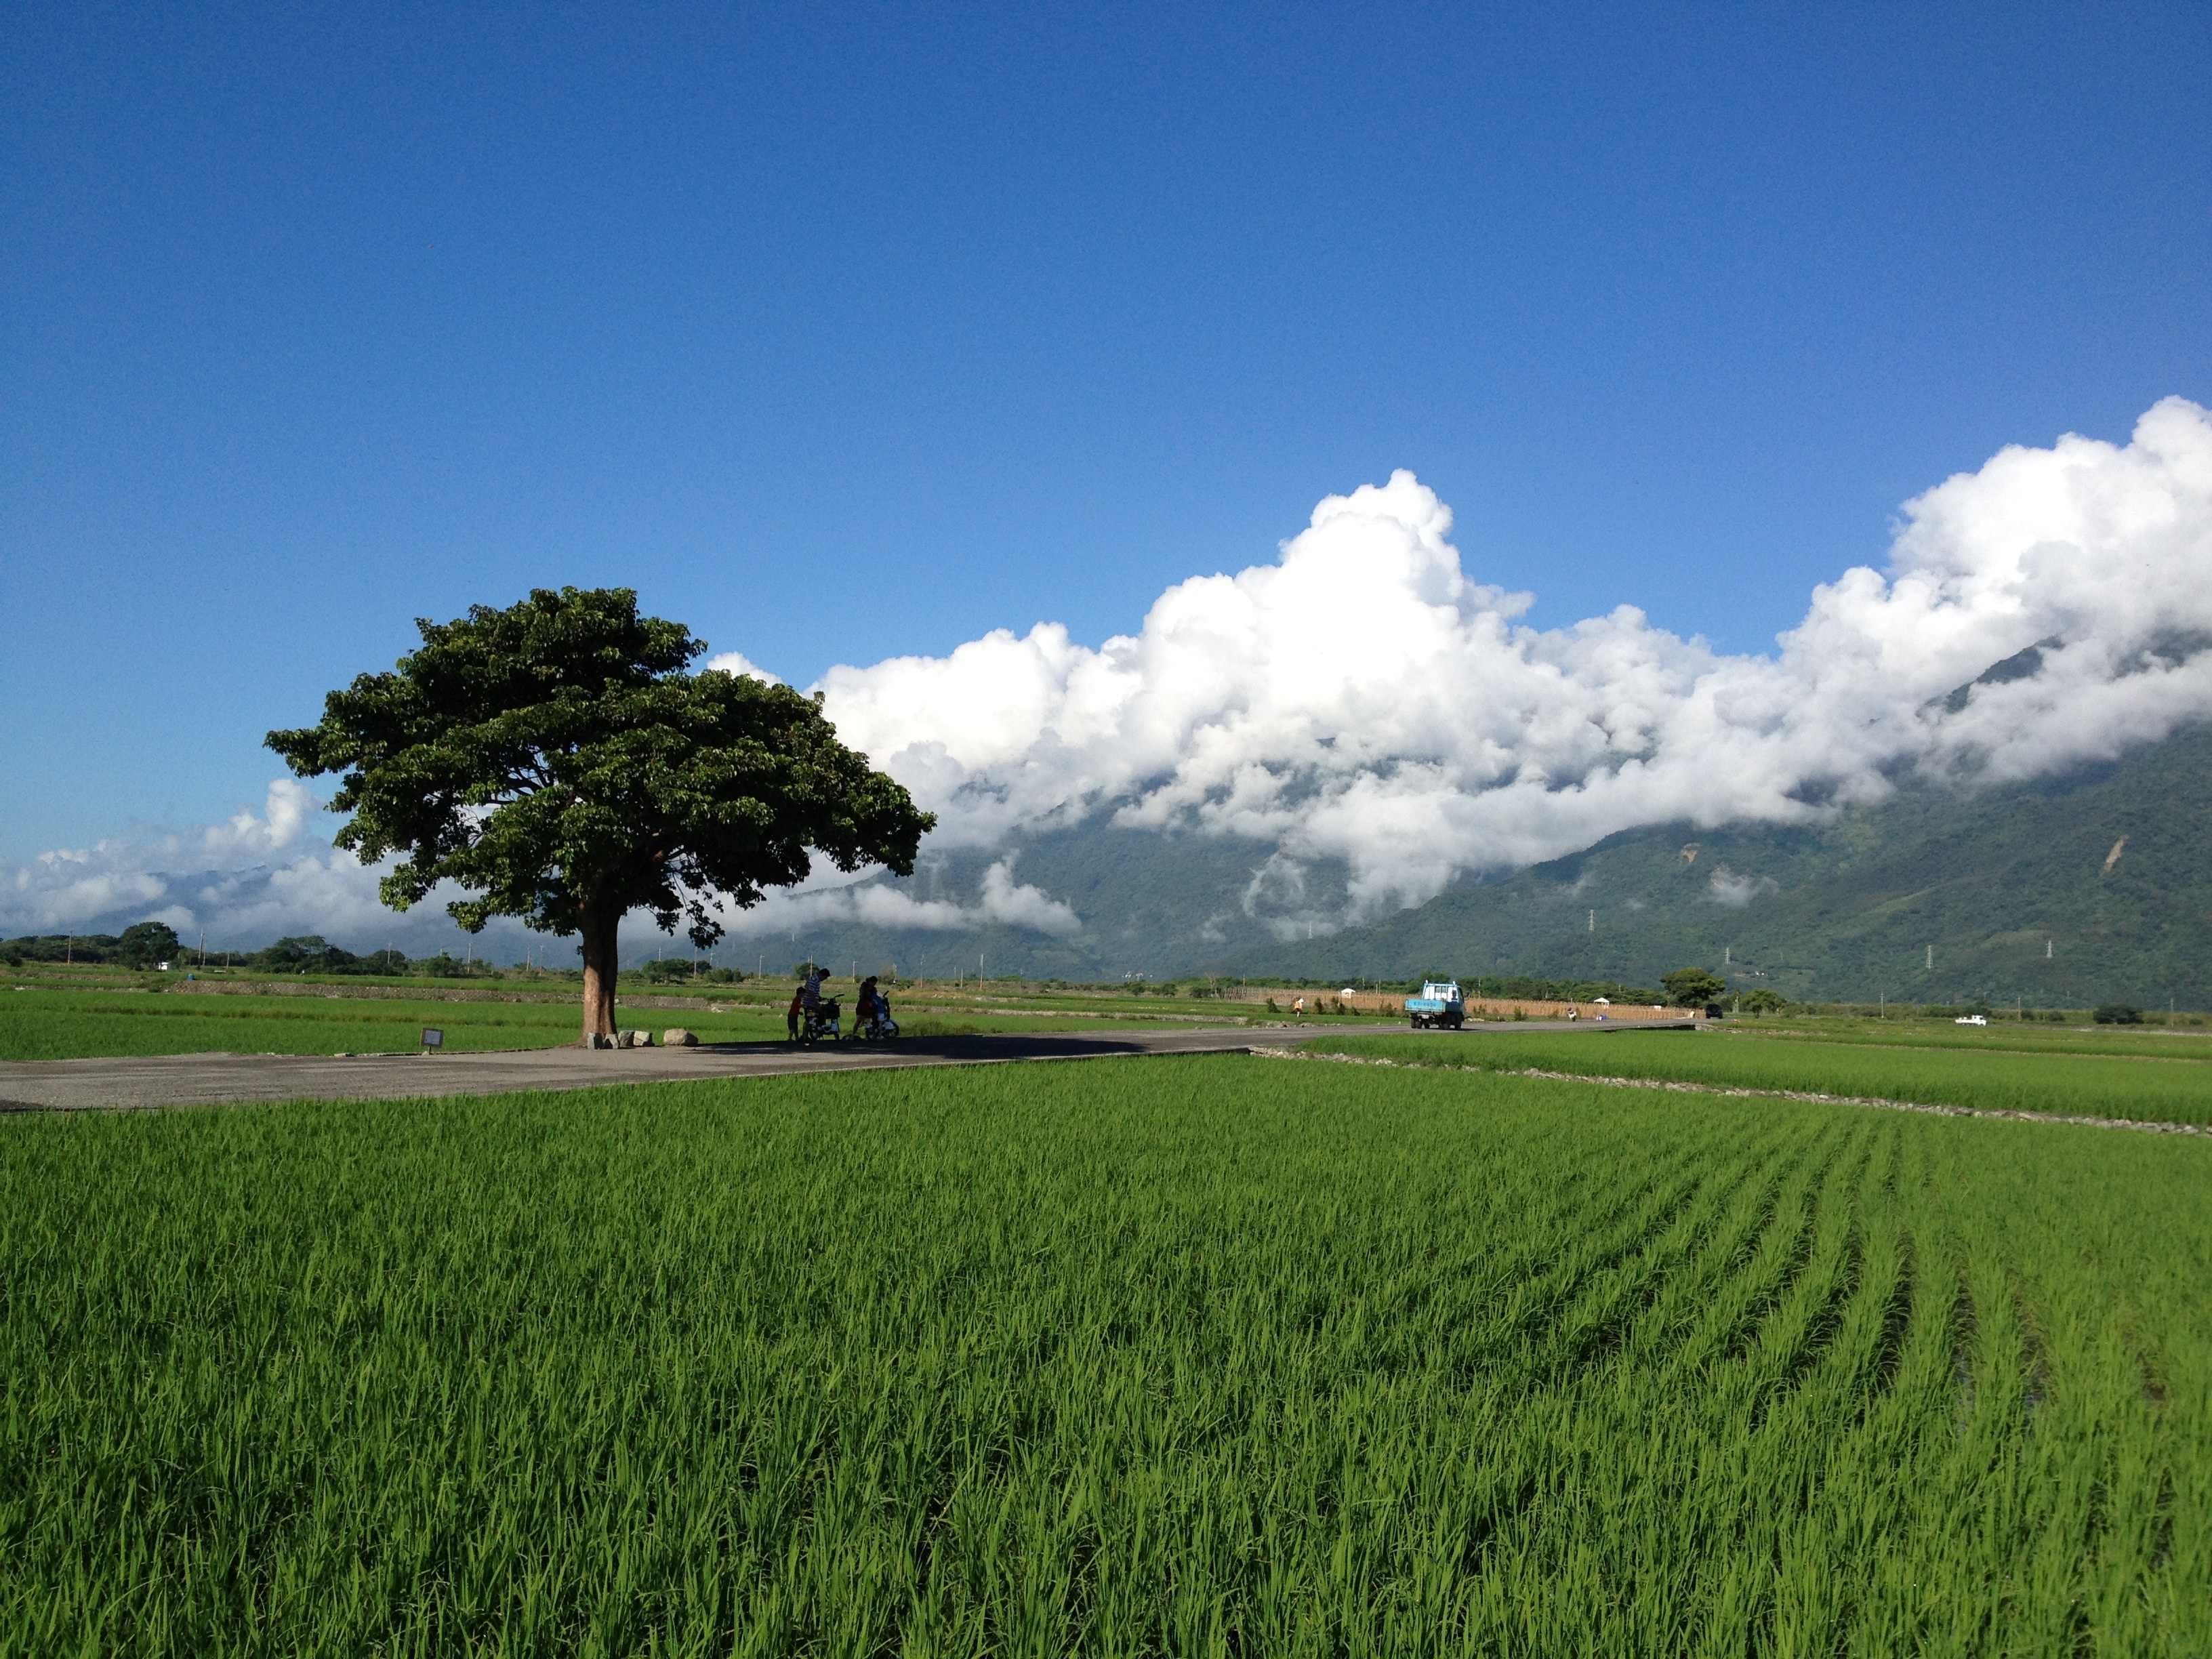
landscape, tree, grass, horizon, cloud, plant, sky, field, farm, lawn, meadow, prairie, hill, crop, pasture, soil, agriculture, plain, grassland, plantation, plateau, taiwan, ecosystem, rural area, paddy field, in rice field, grass family, ikegami